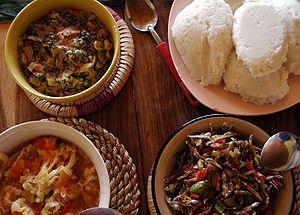
La culture du Malawi, pays enclavé d'Afrique australe, désigne d'abord les pratiques culturelles observables de ses 16 500 000 habitants.
La cuisine zambienne repose sur le maïs qui est mangé en épaisse bouillie, appelée « nshima ». Ce plat est fait à partir de farine de maïs. Dans certaines régions de la Zambie, le nshima est fabriqué à partir de racines séchées de manioc, qui sont ensuite pilées puis tamisées en une farine, qui est fouettée dans l'eau chaude. Cette nshima n'a pratiquement aucune valeur nutritive, mais est très commune dans les villages pauvres des régions du Nord-Ouest, du Nord et de Luapula en Zambie. Le nshima peut être consommé avec différents légumes, des haricots, de la viande, des insectes, du poisson ou du lait caillé en fonction des régions.